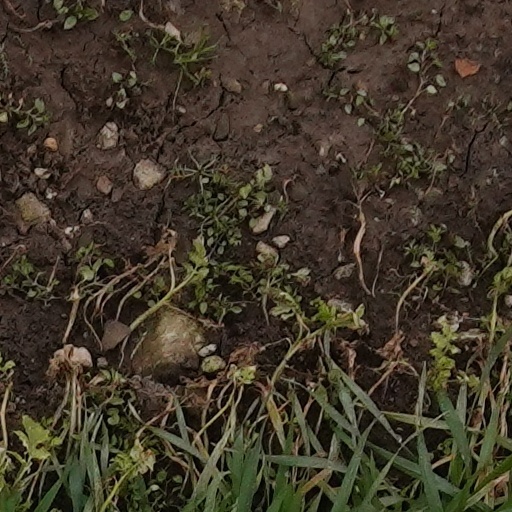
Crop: wheat